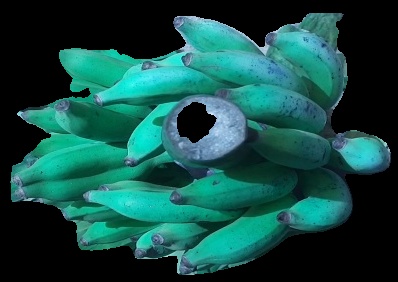
Variety: elakki-bale
Grade: grade3